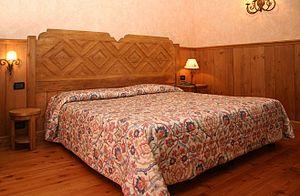
Une couverture est un élément de literie confectionné à l'aide d'un tissu isolant, et qui est destinée à maintenir la température du corps du ou des dormeurs à un niveau agréable. La couverture recouvre le drap qui est, lui, en contact direct avec les dormeurs.